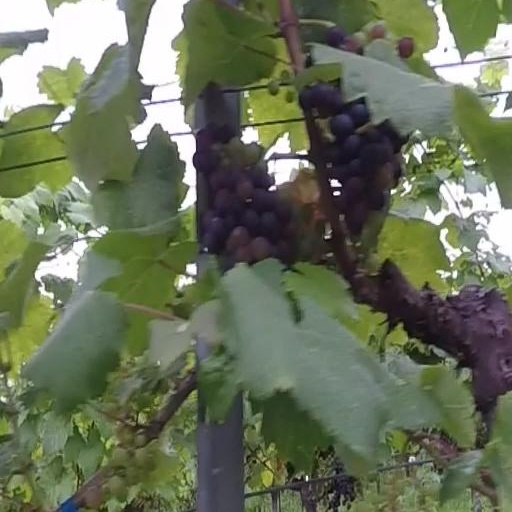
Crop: grape